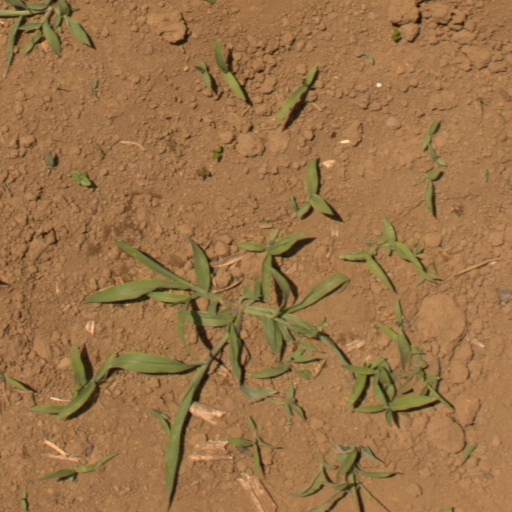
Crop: Jerusalem artichoke